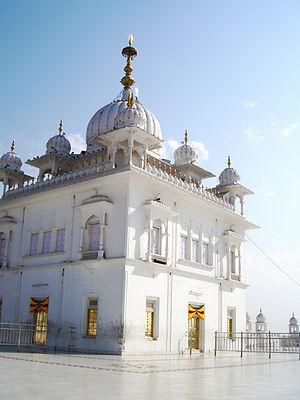
Khālsā, est le nom, initialement donné par Guru Gobind Singh, à l'ordre chevaleresque des sikhs qu'il créa en 1699. Par extension, le mot désigne chaque membre de cet ordre, chaque sikh qui a été baptisé ou initié en recevant l'amrit durant la cérémonie de l'Amrit Sanskar.